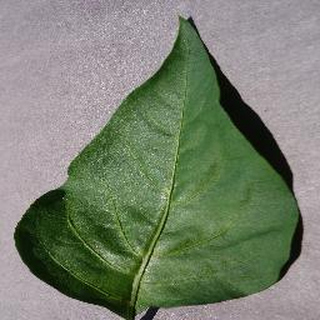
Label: healthy_bell_pepper